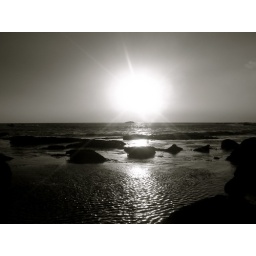
View of ocean and sun, from a beach in California.